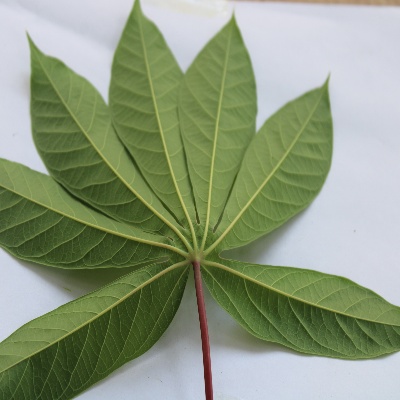
Crop: Cassava
Condition: healthy